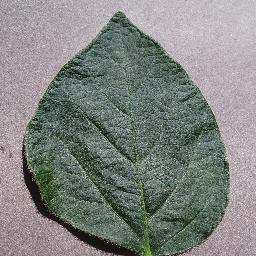
Label: Soybean___healthy